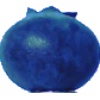
Label: huckleberry